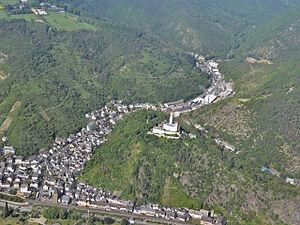
Braubach est une ville en Rhénanie-Palatinat, dans l'arrondissement de Rhin-Lahn. Elle fait partie de la communauté des communes Loreley, dont elle est la plus grande agglomération avec plus de 3 000 habitants. La ville se trouve dans la vallée du Haut-Rhin moyen, qui est la section inscrite au patrimoine mondial de l'UNESCO. Braubach est connu du fait du Marksburg, qui est le seul château fort jamais détruit depuis sa construction au Moyen Âge, parmi les nombreux châteaux fort de la vallée du Rhin moyen.